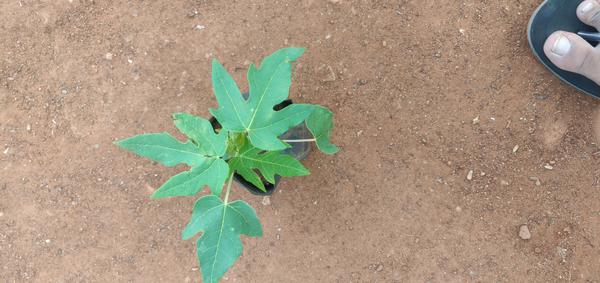
Plant: Pappaya